Wolin (town)

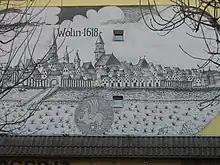
Wolin in 1618

At the same time Wolin economically decayed and was devastated by Danish expeditions, which contributed to the move of the episkopal see to Grobe. The Danish campaigns completely wiped out the town in the late 12th century.